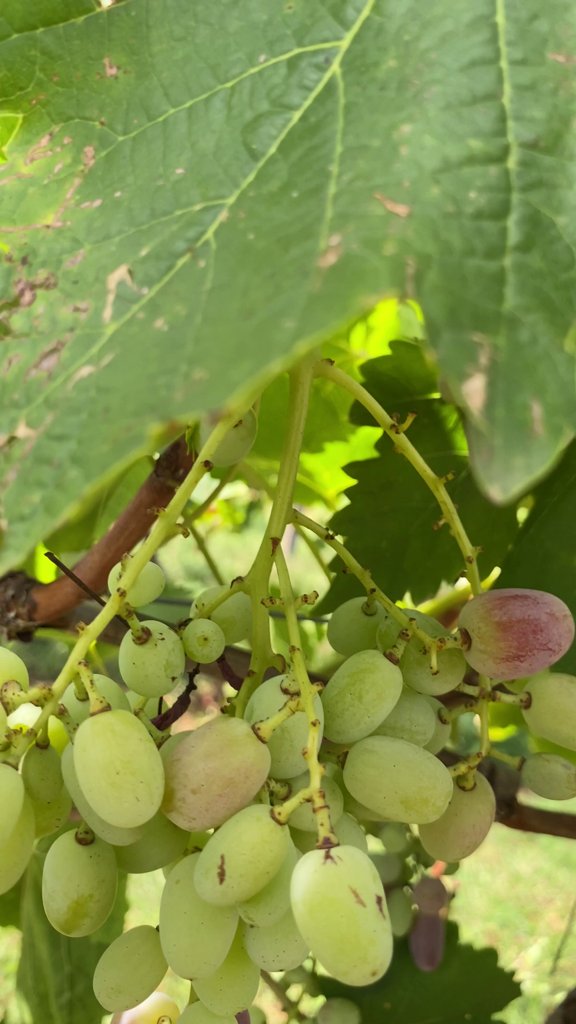
Berries visible: 47
Grape clusters: 1